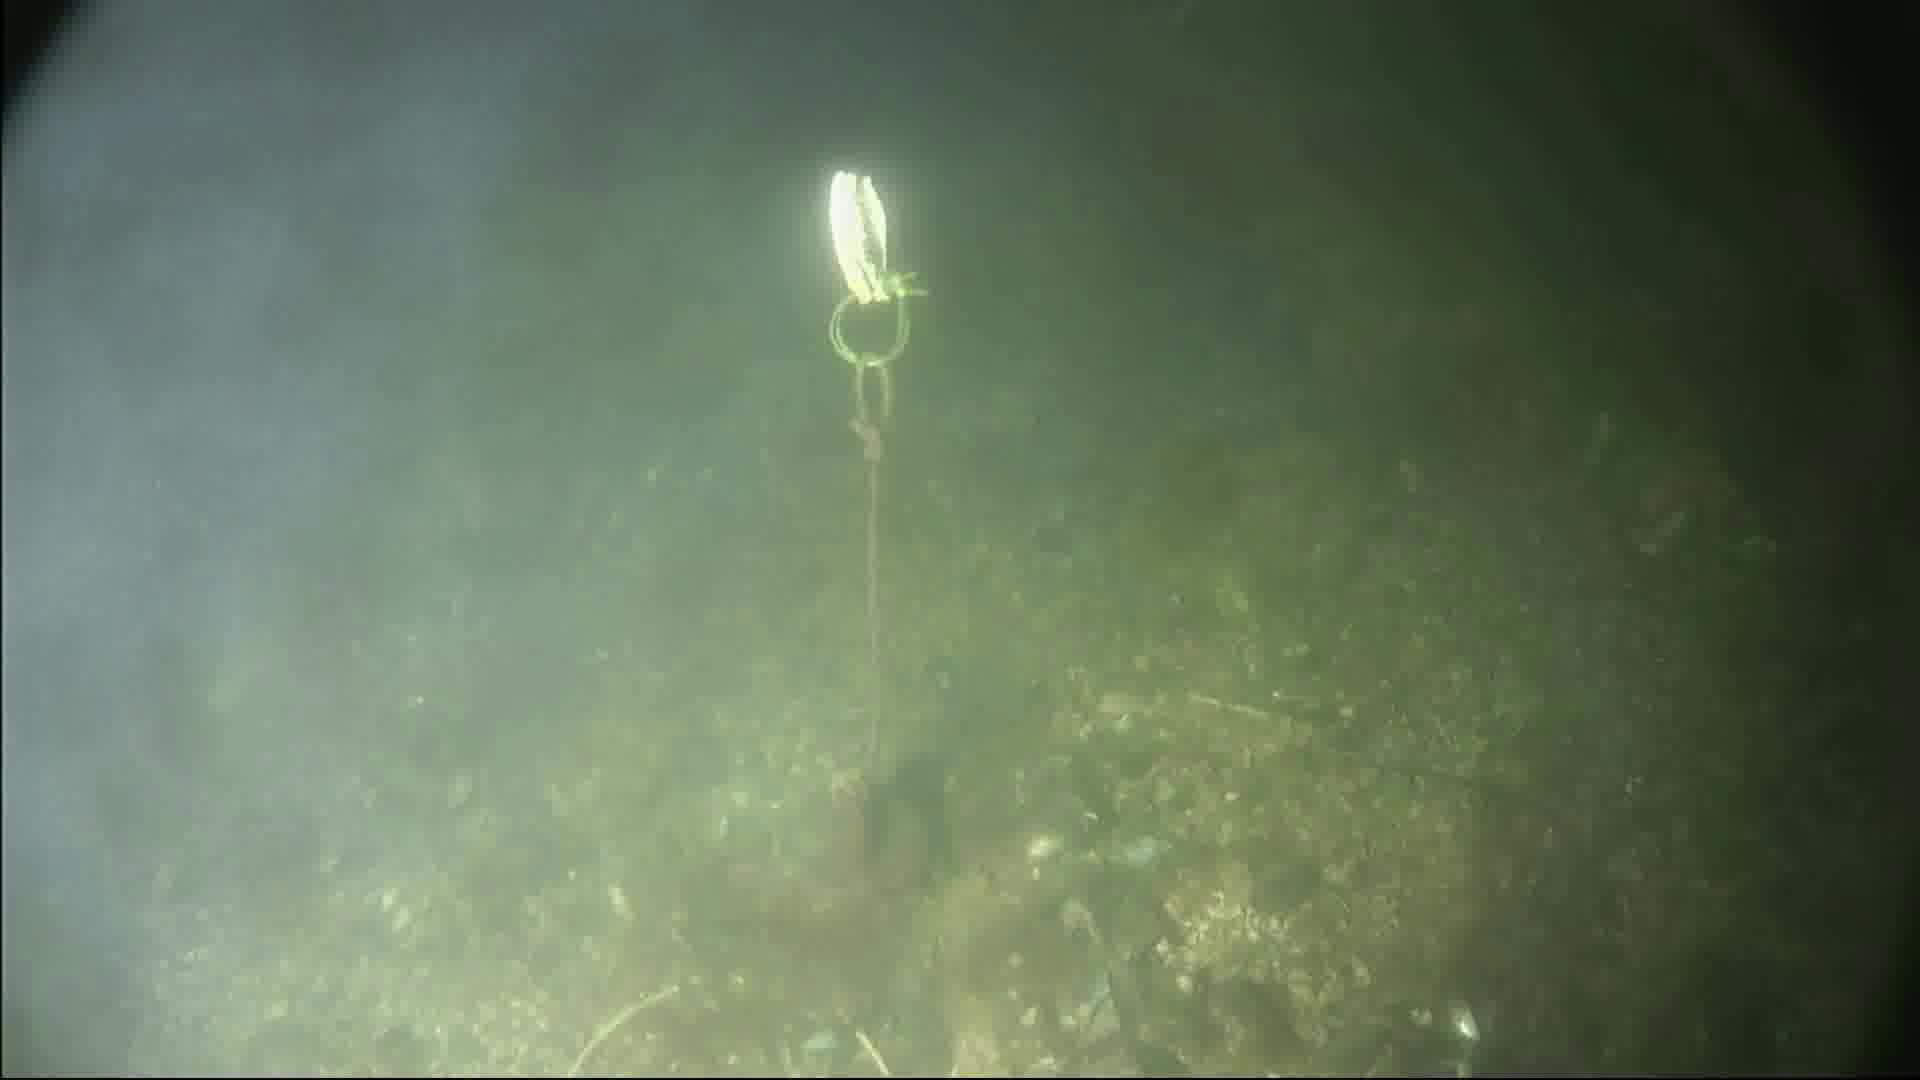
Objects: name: crab